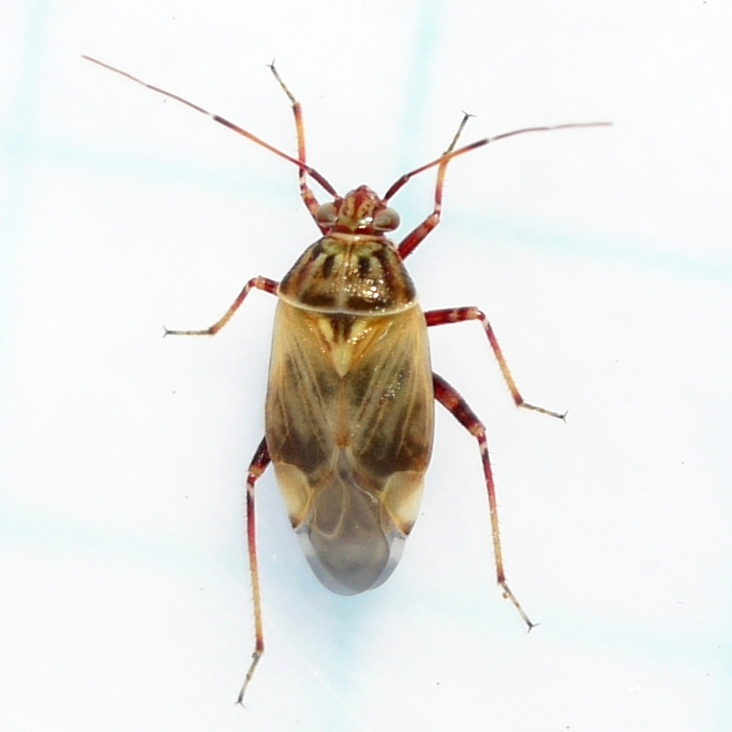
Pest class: lygus_bug